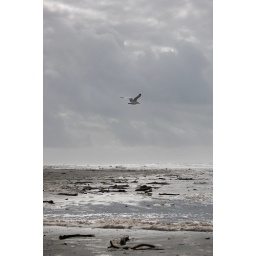
The beach was littered with driftwood tossed up by the waves, and the foam produced by the water was unbelievable.